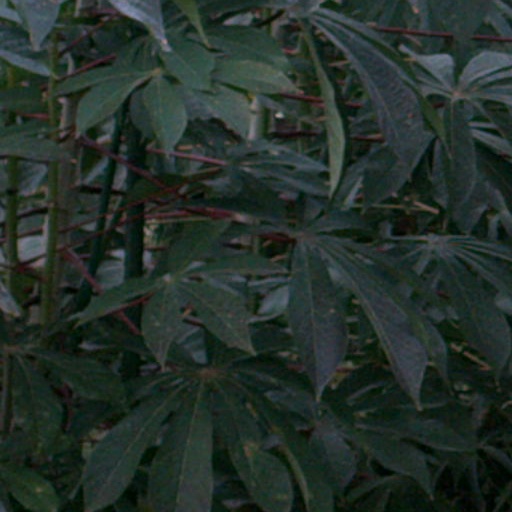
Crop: cassava